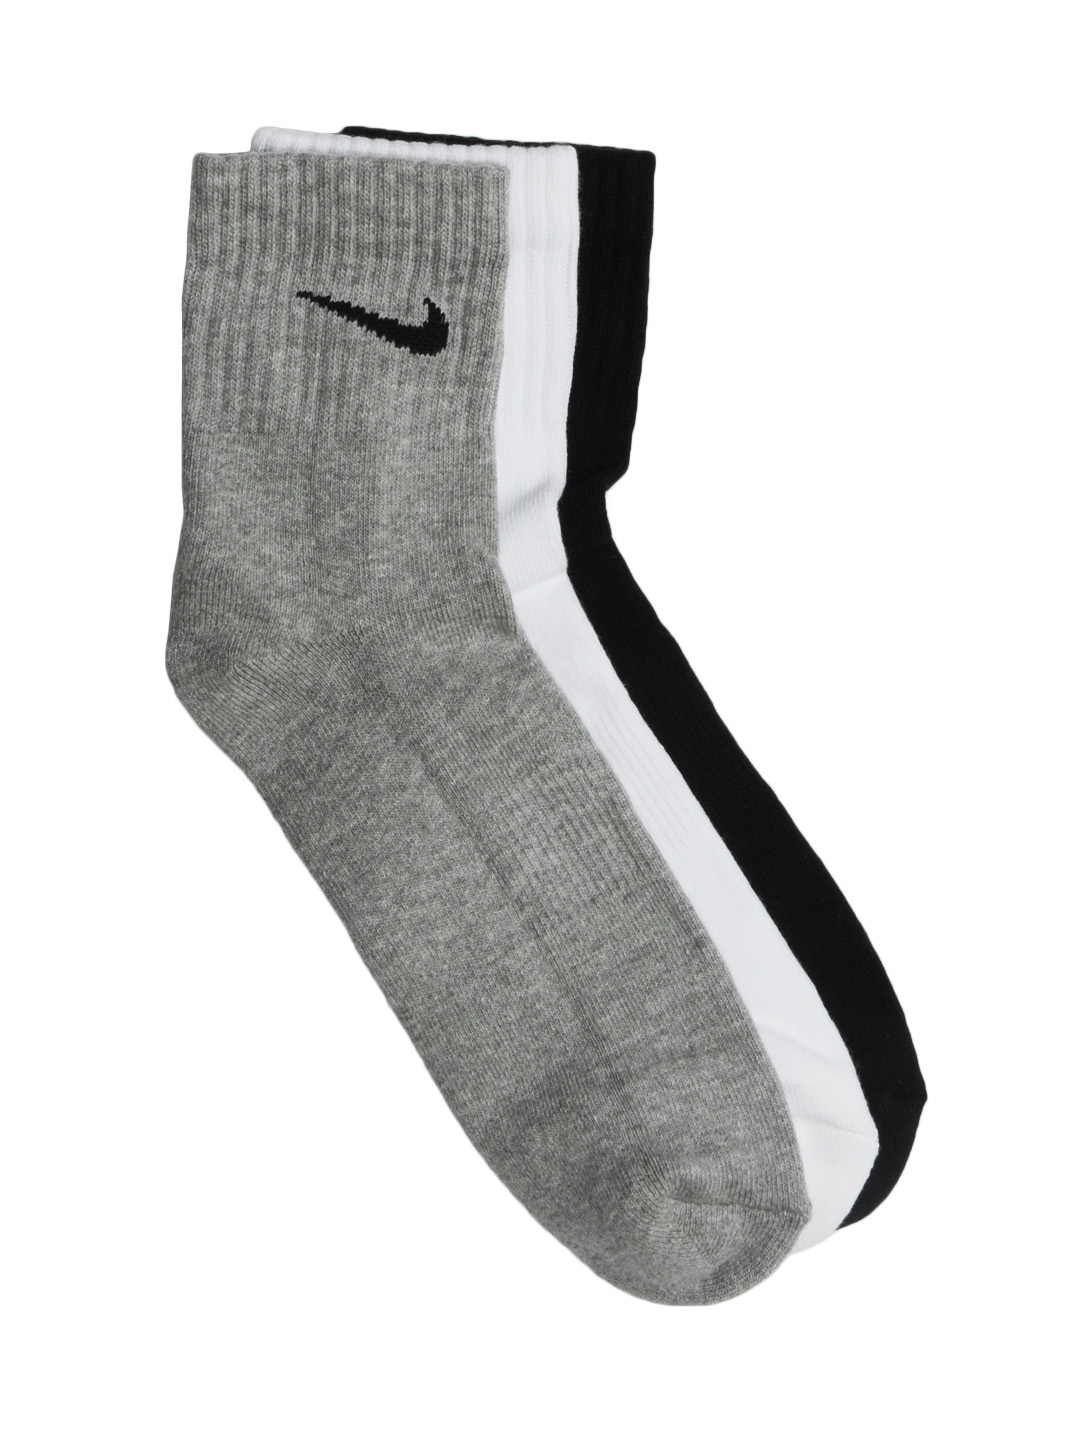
Nike Unisex Pack of 3 Socks
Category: Accessories / Socks / Socks
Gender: Unisex
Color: Black
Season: Summer 2012
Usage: Sports